Brooklyn Eagle

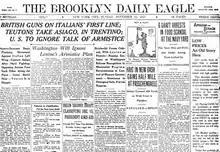
The November 11, 1917, front page of "The Brooklyn Daily Eagle"

The Brooklyn Eagle (originally joint name The Brooklyn Eagle and Kings County Democrat, later The Brooklyn Daily Eagle before shortening title further to "Brooklyn Eagle") was an afternoon daily newspaper published in the city and later borough of Brooklyn, in New York City, for 114 years from 1841 to 1955.